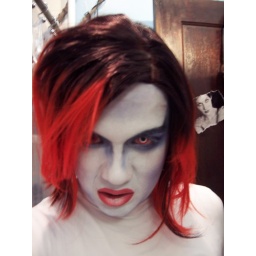
SAL-E at home in front of the mirror on 10-31-2006